Sinai and Palestine campaign

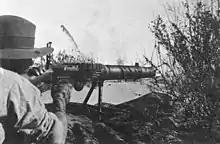
A soldier is looking through the sights of a machine gun amongst the grass in the prone position.

Subjected to further bombing air raids, by 2 October aerial reconnaissance photographs revealed the German aircraft hangars formerly at El Arish had disappeared. By 25 October there was no anti-aircraft fire reported over El Arish and reductions in the Ottoman–German force based there were apparent. By this time the railway construction was well past Salmana where a British forward aerodrome was under construction and No. 1 Squadron were involved in photographing the area around El Arish and Magdhaba, and No. 14 Squadron were reconnoitering Rafah.